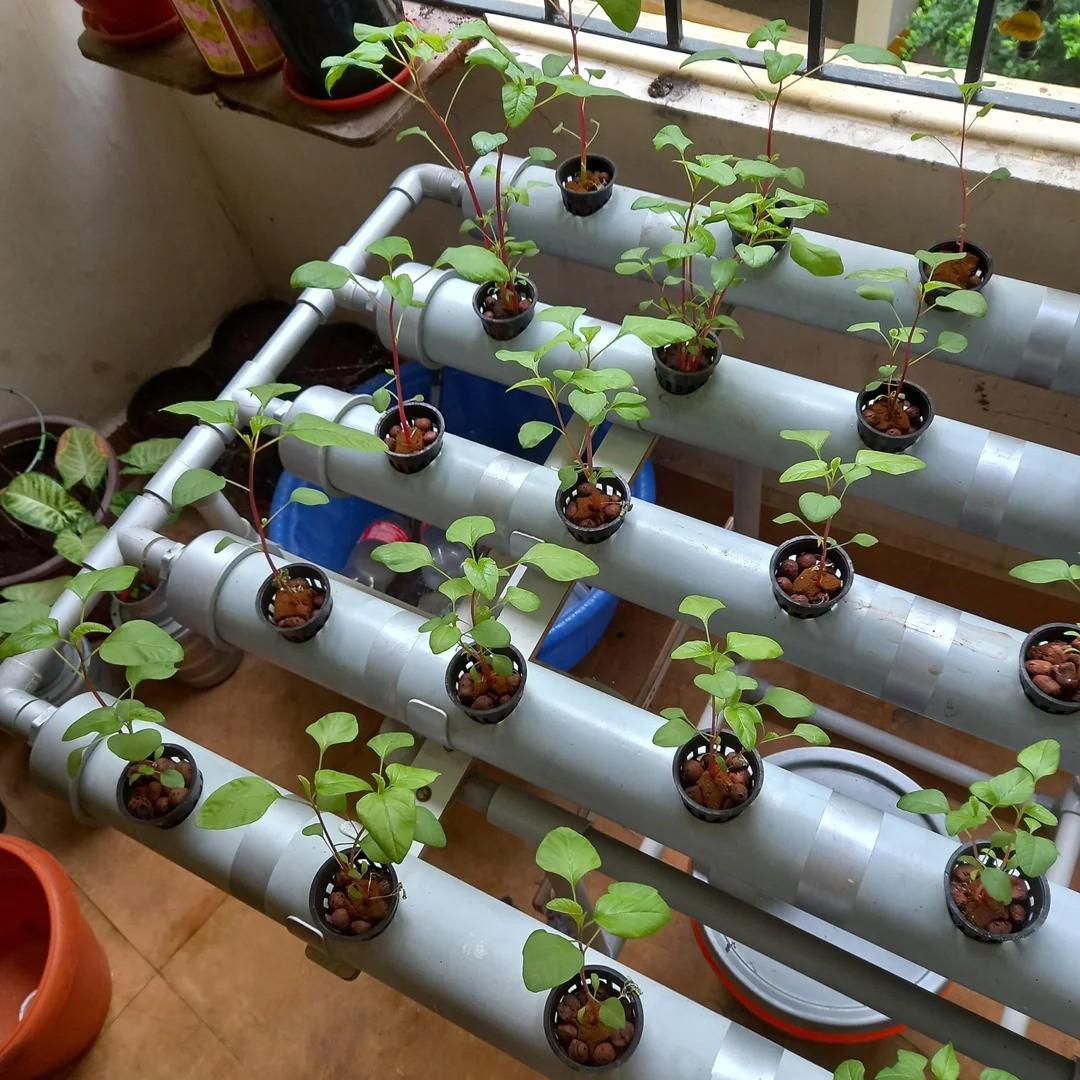
Hii ni teknolojia ya kisasa ambayo inaonyesha vile ambavyo mimea aina mbalimbali inaweza kupandwa bila ya udongo mingi ili kumea kwa uzuri na kwa utaratibu.